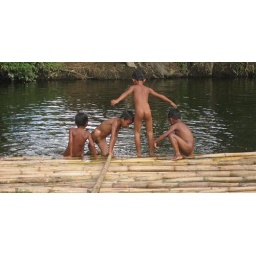
having bath in the river